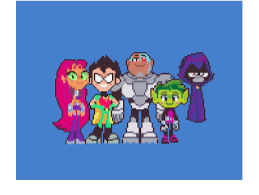
Portrait style: Cartoon Portrait